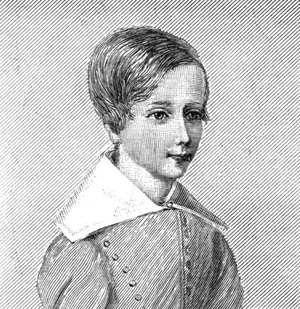
Le révérend Sabine Baring-Gould, né le 28 janvier 1834 à Exeter et mort le 2 janvier 1924 au manoir de Lew Trenchard dans le Devon, est un prêtre anglican, romancier, mythographe et folkloriste anglais. Il est l'auteur de 1 240 monographies consacrées aux sujets les plus divers. Ses recueils de chansons traditionnelles du Devon sont l'une des sources du premier renouveau folk britannique. Ses recherches érudites sur la lycanthropie et les croyances médiévales ont retenu l'attention d'auteurs de littérature fantastique comme Lovecraft.